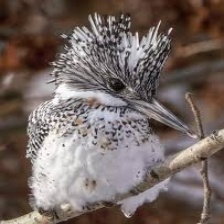
Species: CRESTED KINGFISHER
Scientific name: MEGACERYLE LUGUBRIS